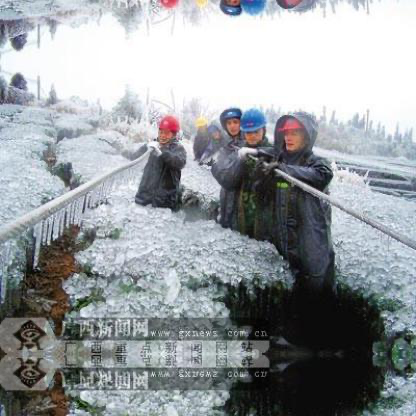
Objects in the image:
label: helmet
label: helmet
label: helmet
label: helmet
label: helmet
label: helmet
label: helmet
label: helmet
label: helmet
label: helmet